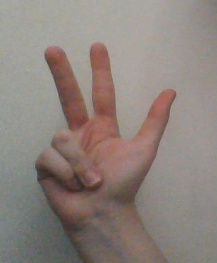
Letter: al